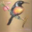
Label: bird